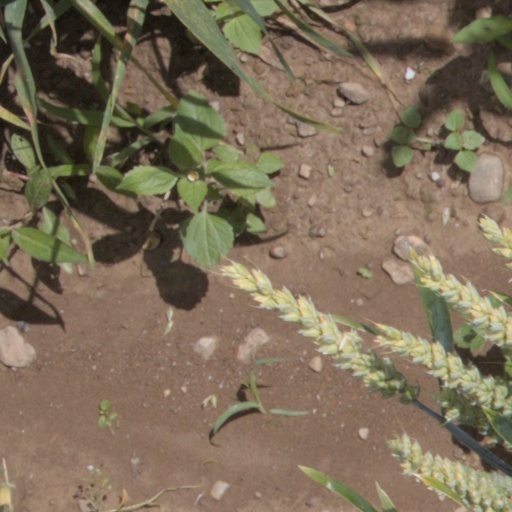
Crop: wheat